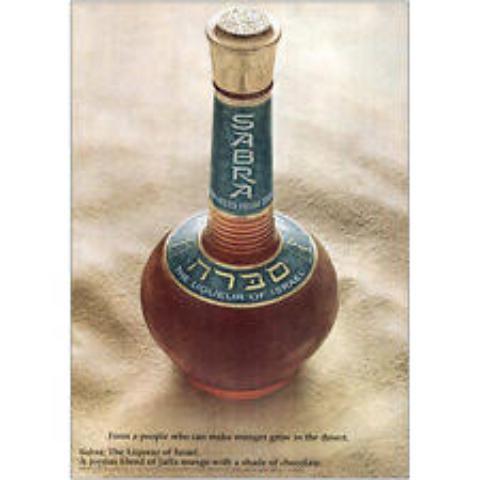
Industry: Food